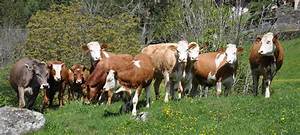
Label: cow